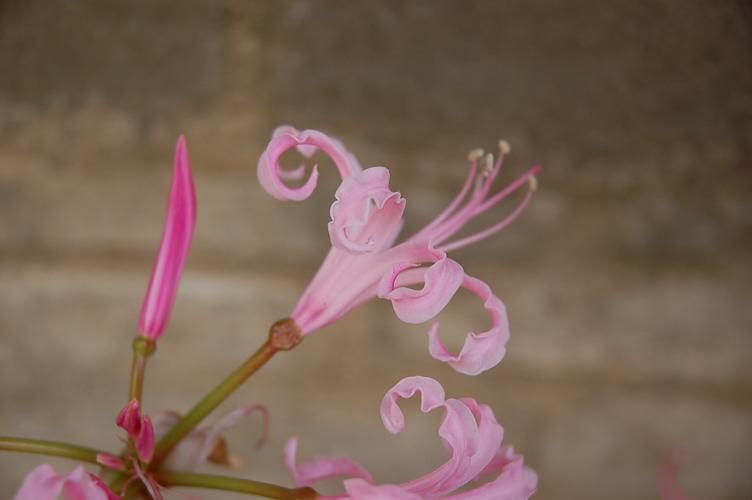
Label: cape flower